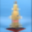
Label: rocket